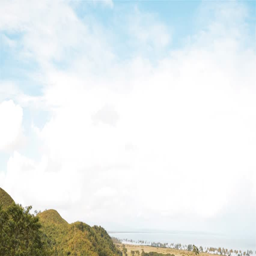
view from the car driving by the asphalt road .